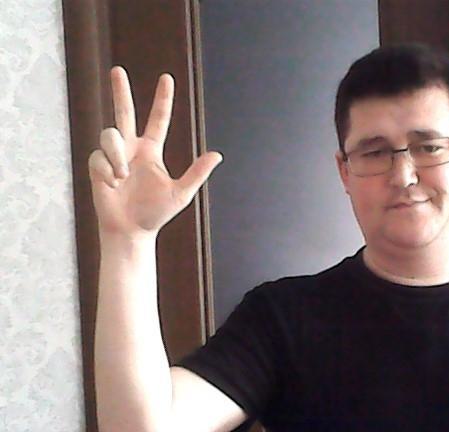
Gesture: three2